Josef Kainz

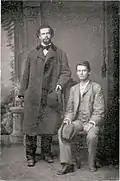
Kainz (r.) and King Ludwig II 1881

From 1880, he worked with Ernst von Possart at the National Theatre Munich and became one of the favourite actors of King Ludwig II of Bavaria appearing in private performance exclusively for the monarch's delight. In the summer of 1881, Ludwig II undertook a joint journey with Kainz to Lake Lucerne, where the relationship cooled. Three years later, Kainz joined the ensemble of the newly established Deutsches Theater in Berlin, where he gained immense popularity with performances of "Hamlet", "Richard II", Schiller's "Don Carlos" and as Franz Moor in "The Robbers".